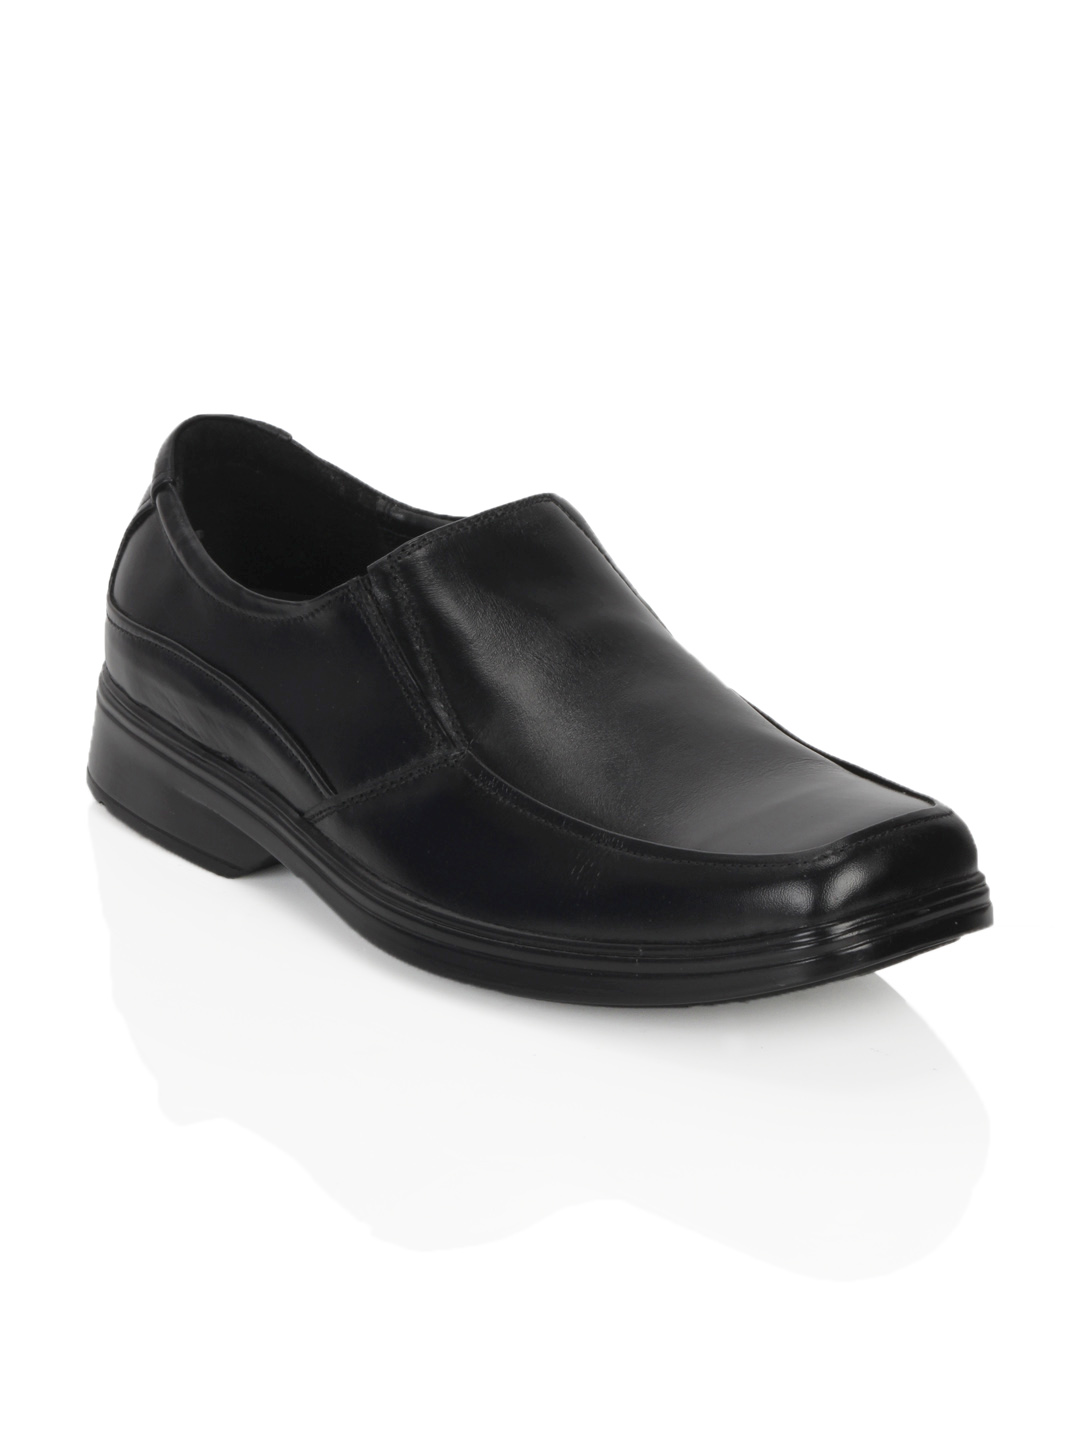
Bata Men Black Formal Shoes
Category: Footwear / Shoes / Formal Shoes
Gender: Men
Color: Black
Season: Summer 2012
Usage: Formal